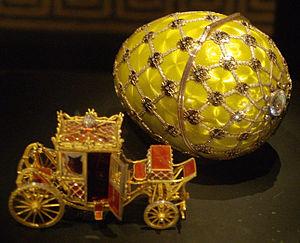
L'Œuf au carrosse du couronnement est l'une des pièces d'orfèvrerie fabriquées sous la direction du joaillier russe Pierre-Karl Fabergé pour la famille Impériale Russe dont la collection est connue comme les œufs de Fabergé.
Le Musée Fabergé de Saint-Pétersbourg, en Russie, est un musée privé créé par Viktor Vekselberg et sa fondation afin de rapatrier des objets perdus de haute valeur culturelle en Russie. Le musée se trouve dans le centre de Saint-Pétersbourg au sein du Palais Chouvalov situé sur les rives de la Fontanka. La collection du musée contient plus de 4 000 œuvres d'arts décoratifs et de beaux-arts, y compris des objets en or, de l'argenterie, des tableaux, des porcelaines et des bronzes. Un des points forts de la collection du musée est le groupe de neuf œufs de Pâques Impériaux créé par Fabergé pour les deux derniers Tsars de Russie.
Les œufs de Fabergé sont des objets précieux créés par le joaillier Pierre-Karl Fabergé.